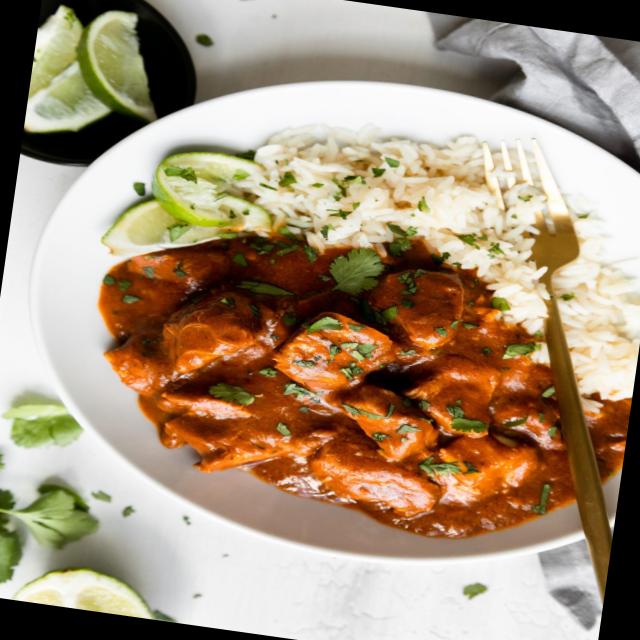
Dish: white_rice